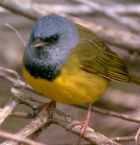
A photo of a mourning warbler